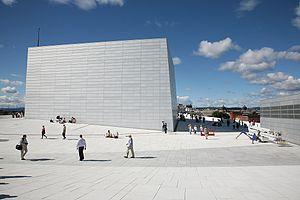
L'Opéra d'Oslo est situé à l'extrémité du fjord d'Oslo, sur le port commercial et industriel du quartier de Bjørvika, dans la partie est du centre ville de la capitale de la Norvège. Il a été inauguré le 12 avril 2008 et l'Opéra et ballet national de Norvège y est désormais en résidence.